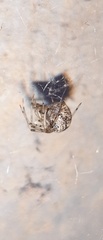
Species: Parasteatoda_tepidariorum